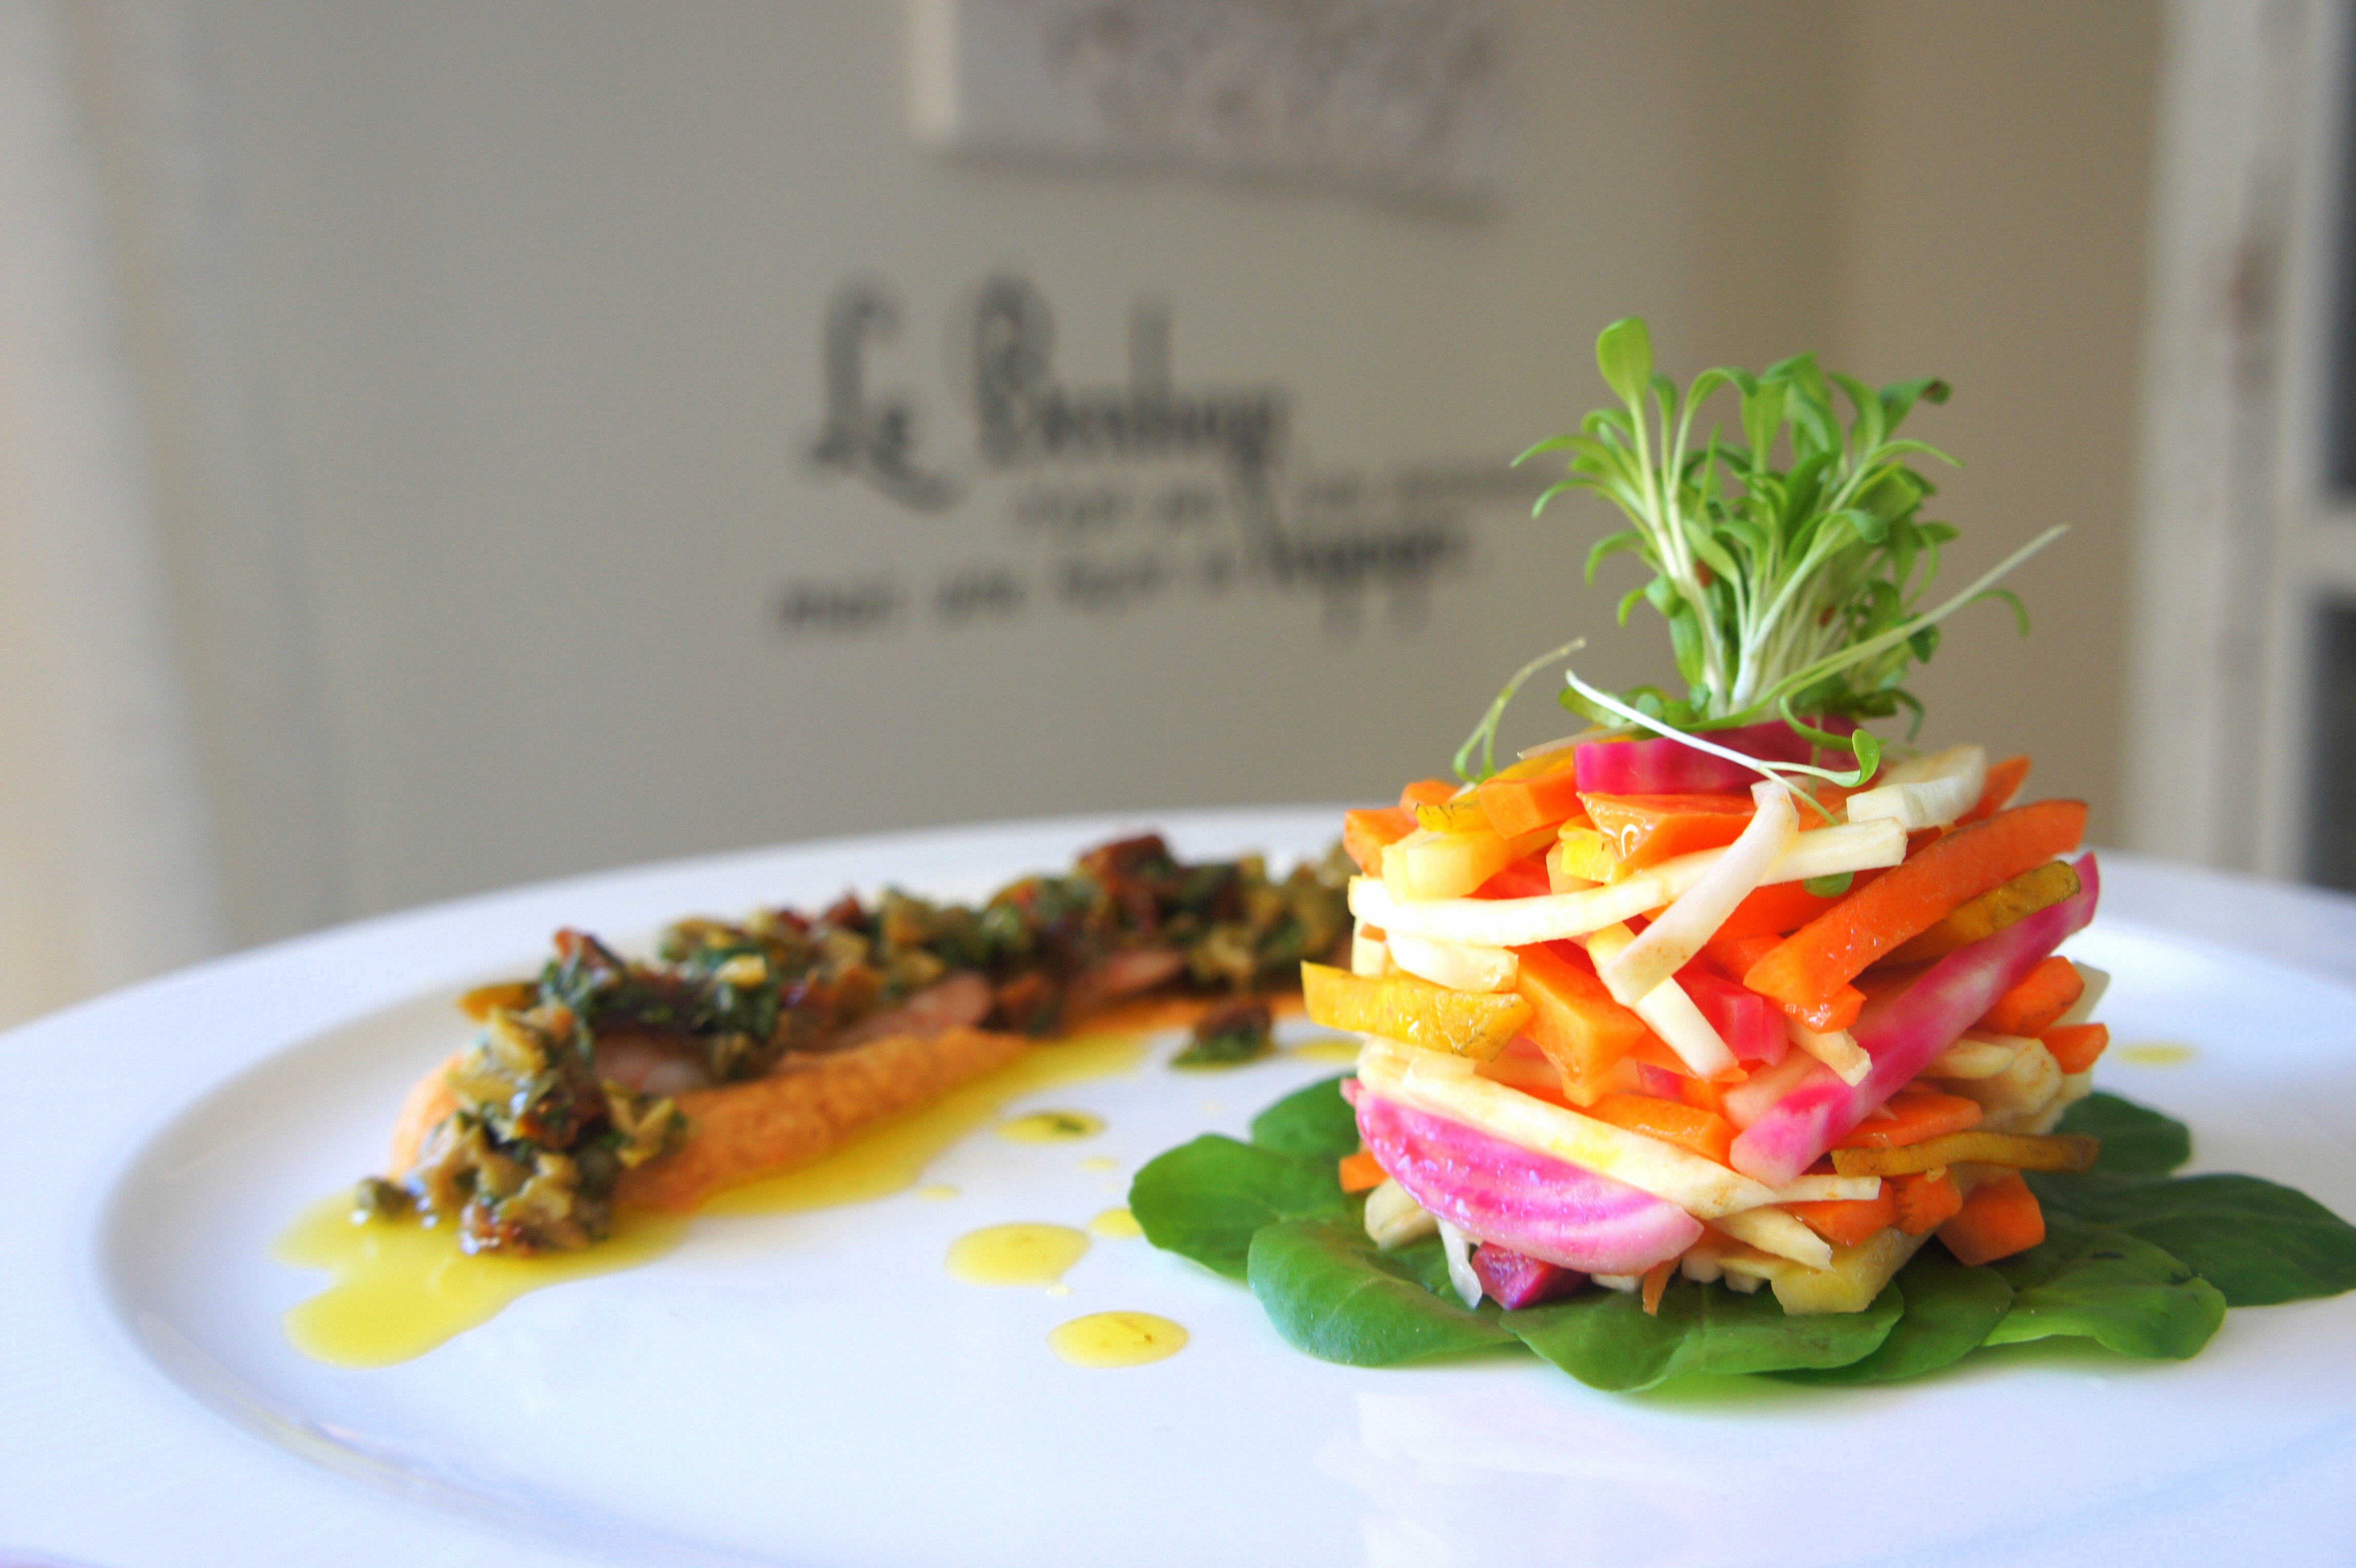
dish, cuisine, food, ingredient, garnish, la carte food, tartare, produce, recipe, culinary art, vegetarian food, brunch, hors d oeuvre